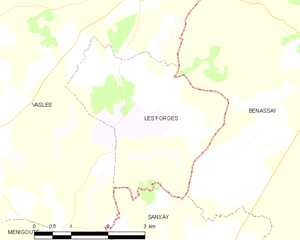
Carte des communes françaises Les Forges